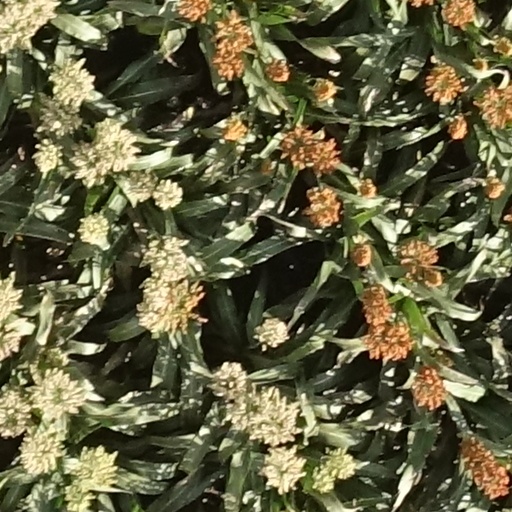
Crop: sorghum